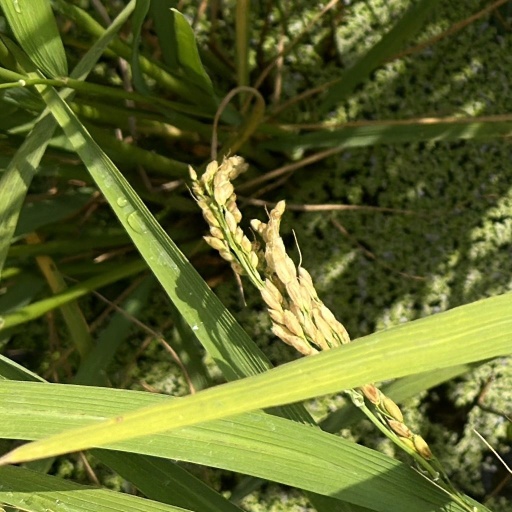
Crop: rice